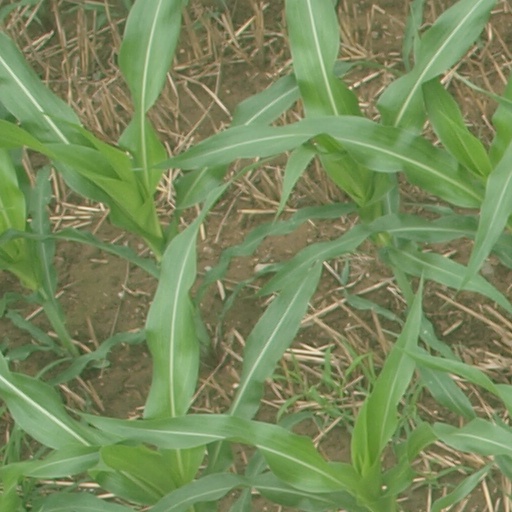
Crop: maize; corn